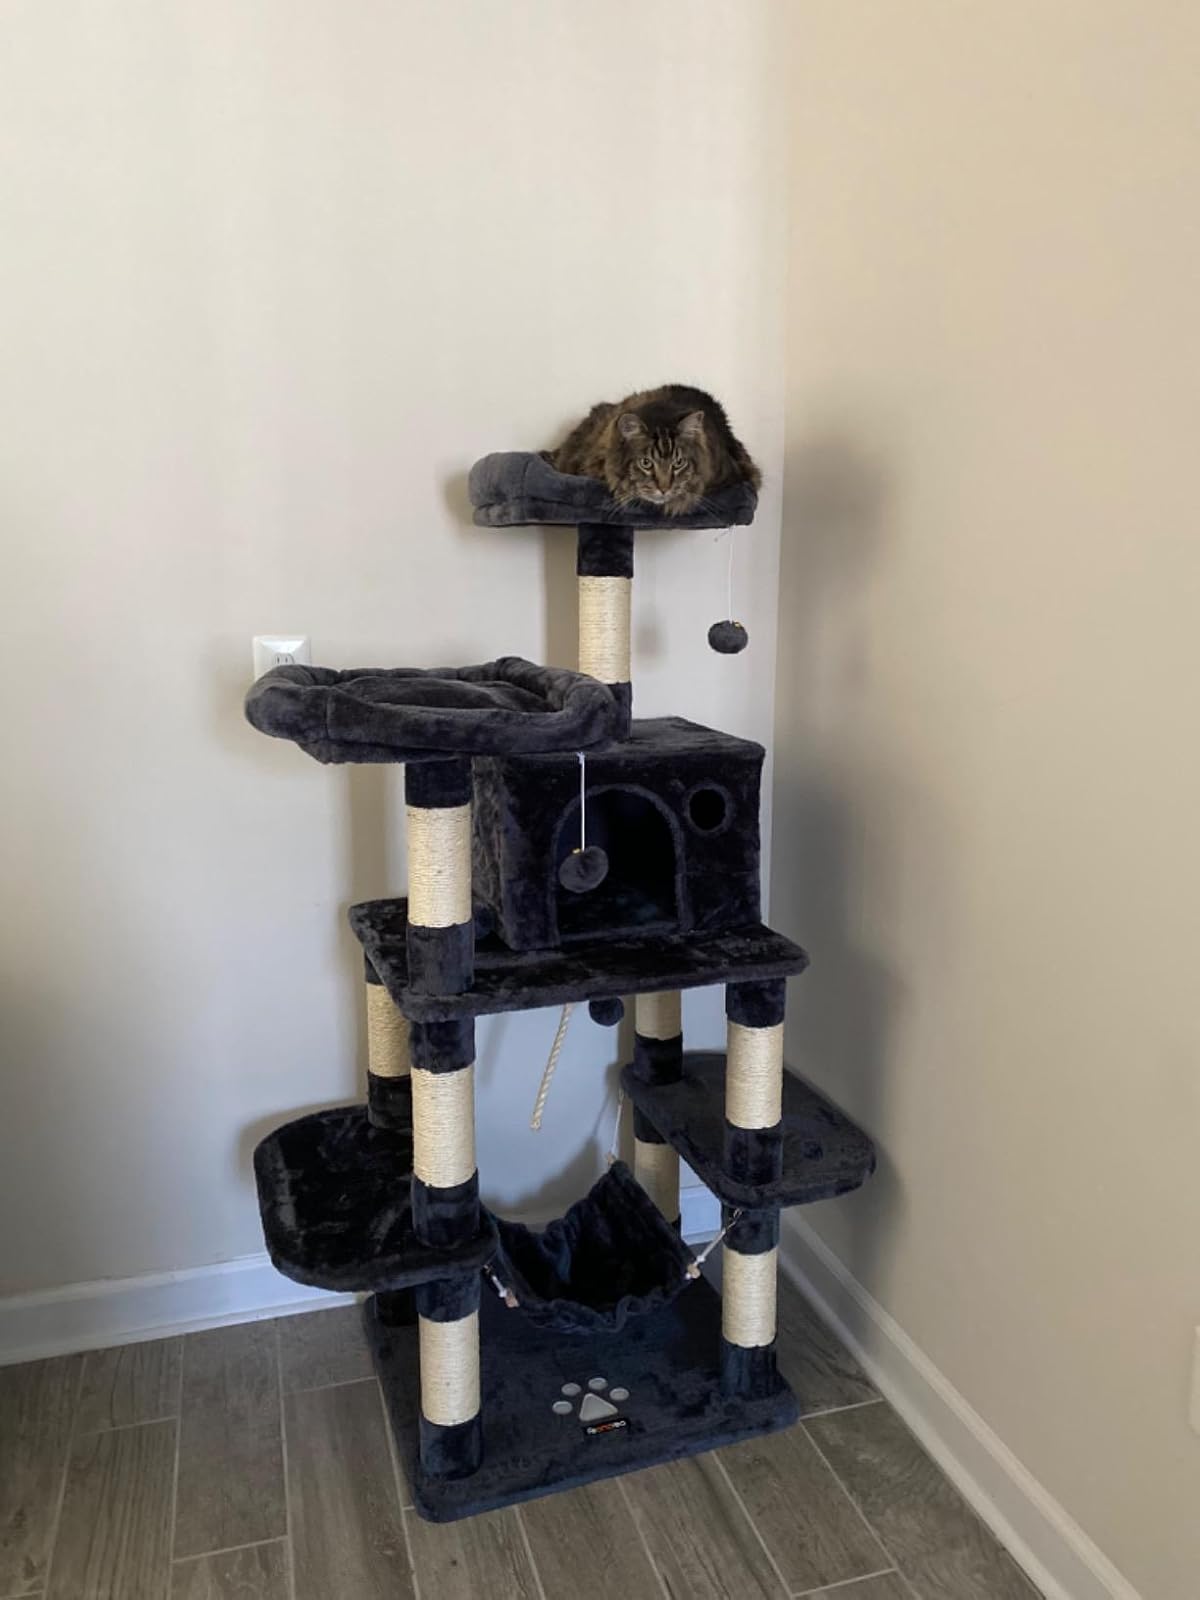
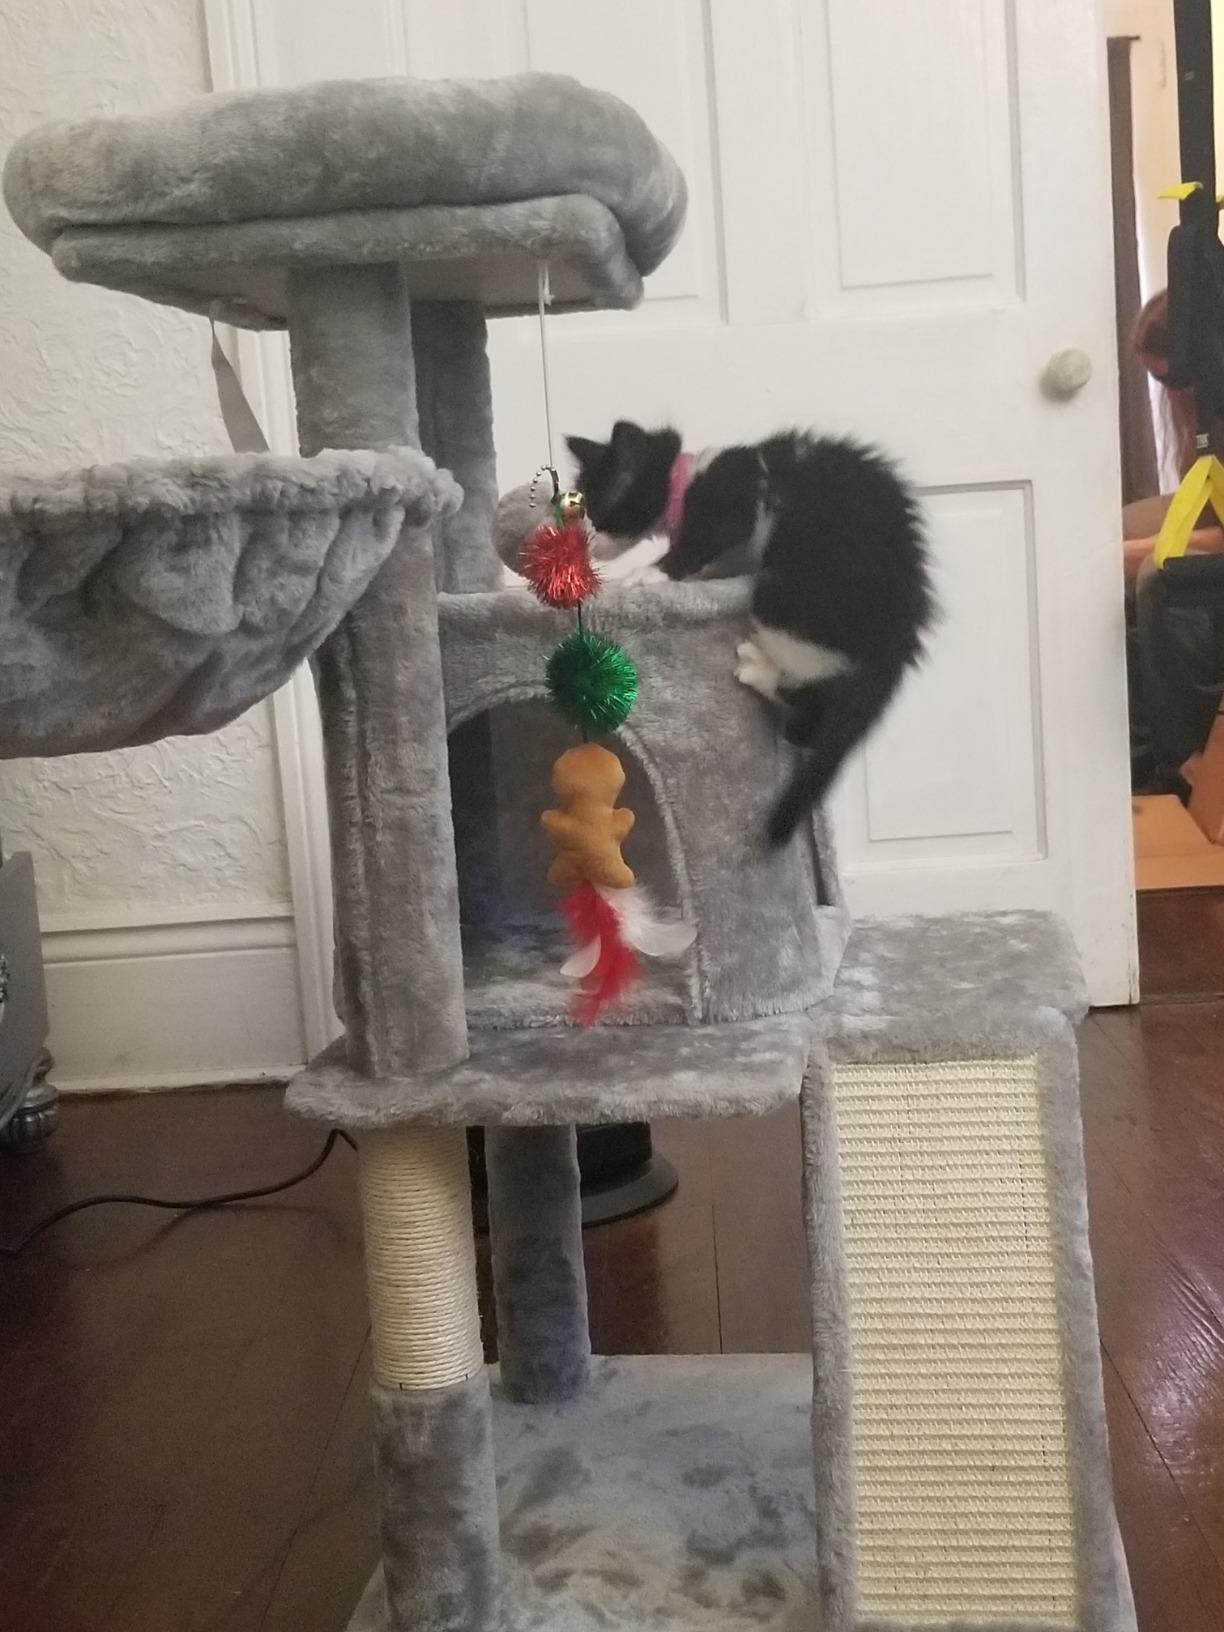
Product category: items_cat tree
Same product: no